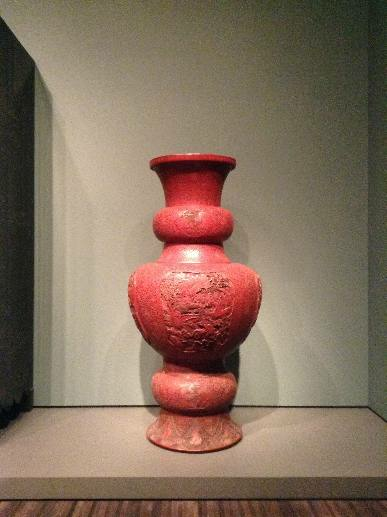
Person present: No